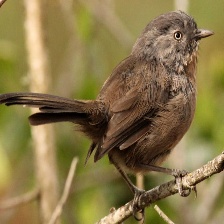
Species: WRENTIT
Scientific name: CHAMAEA FASCIATA